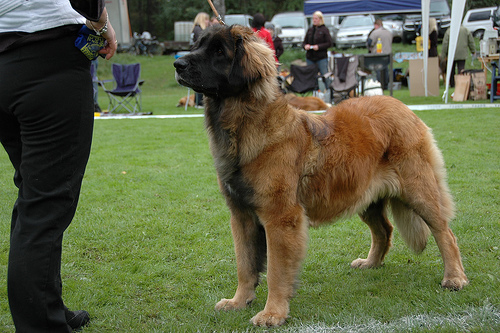
Breed: leonberger